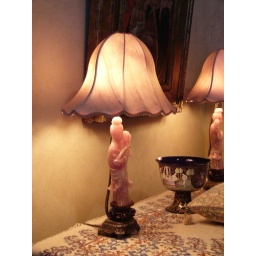
Linda really liked these matching lamps in a bedroom